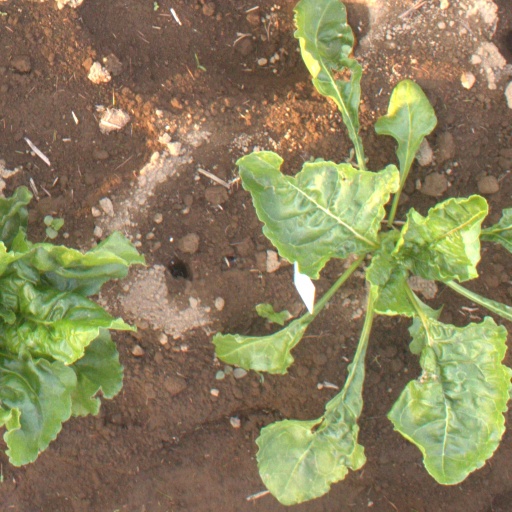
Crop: sugar beet